Enterprise Storage OS

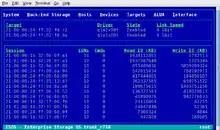
Screenshot of the main TUI screen in ESOS (Enterprise Storage OS).

ESOS utilizes a text-based user interface (TUI) for system management, network configuration, and storage provisioning functions. The TUI used in ESOS is written in C; the ncurses and CDK libraries are used.